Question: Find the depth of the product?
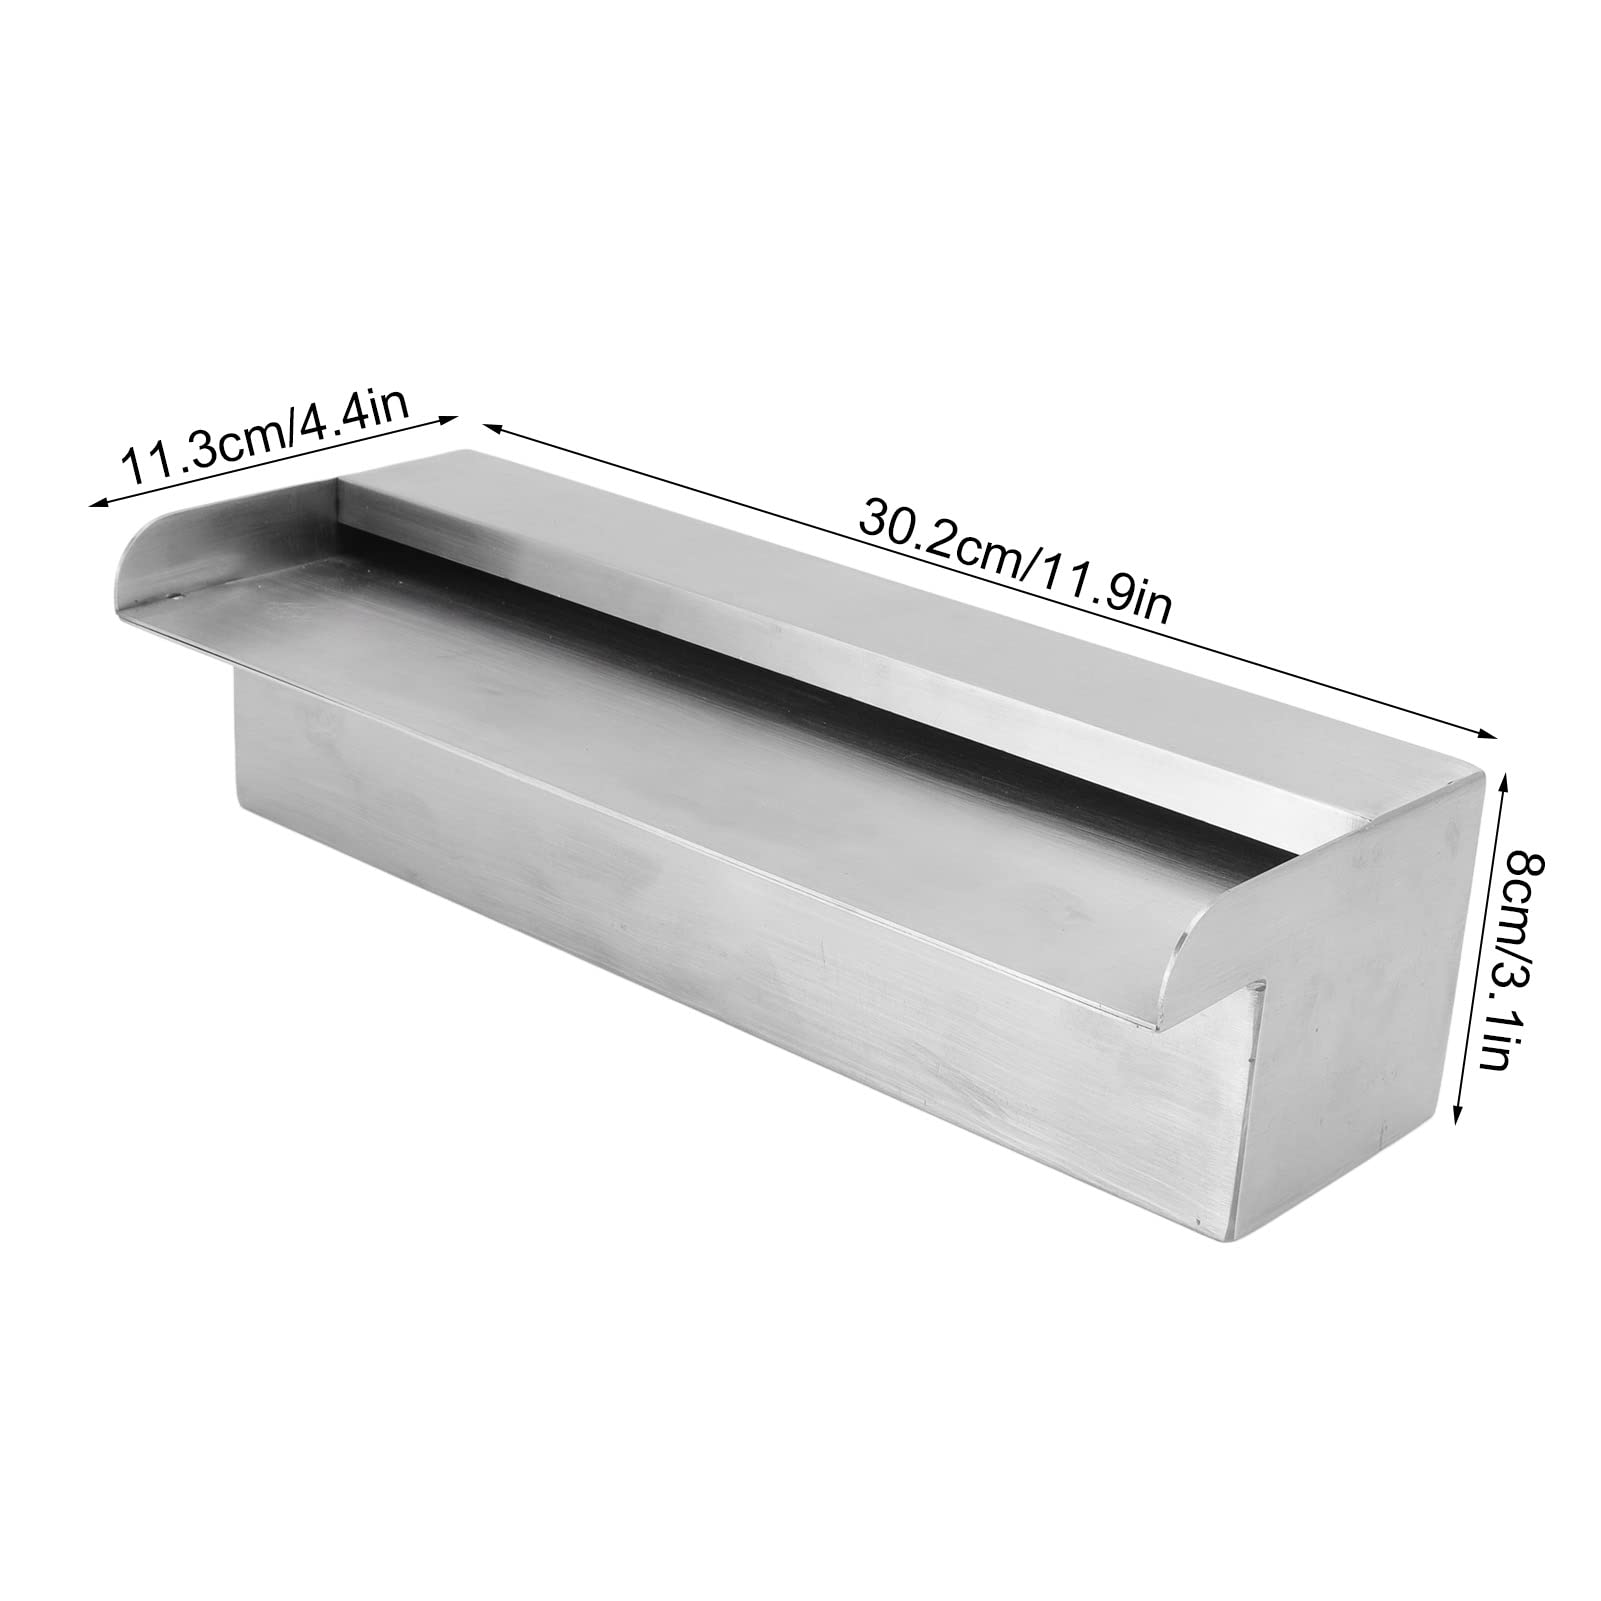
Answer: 30.2 centimetre